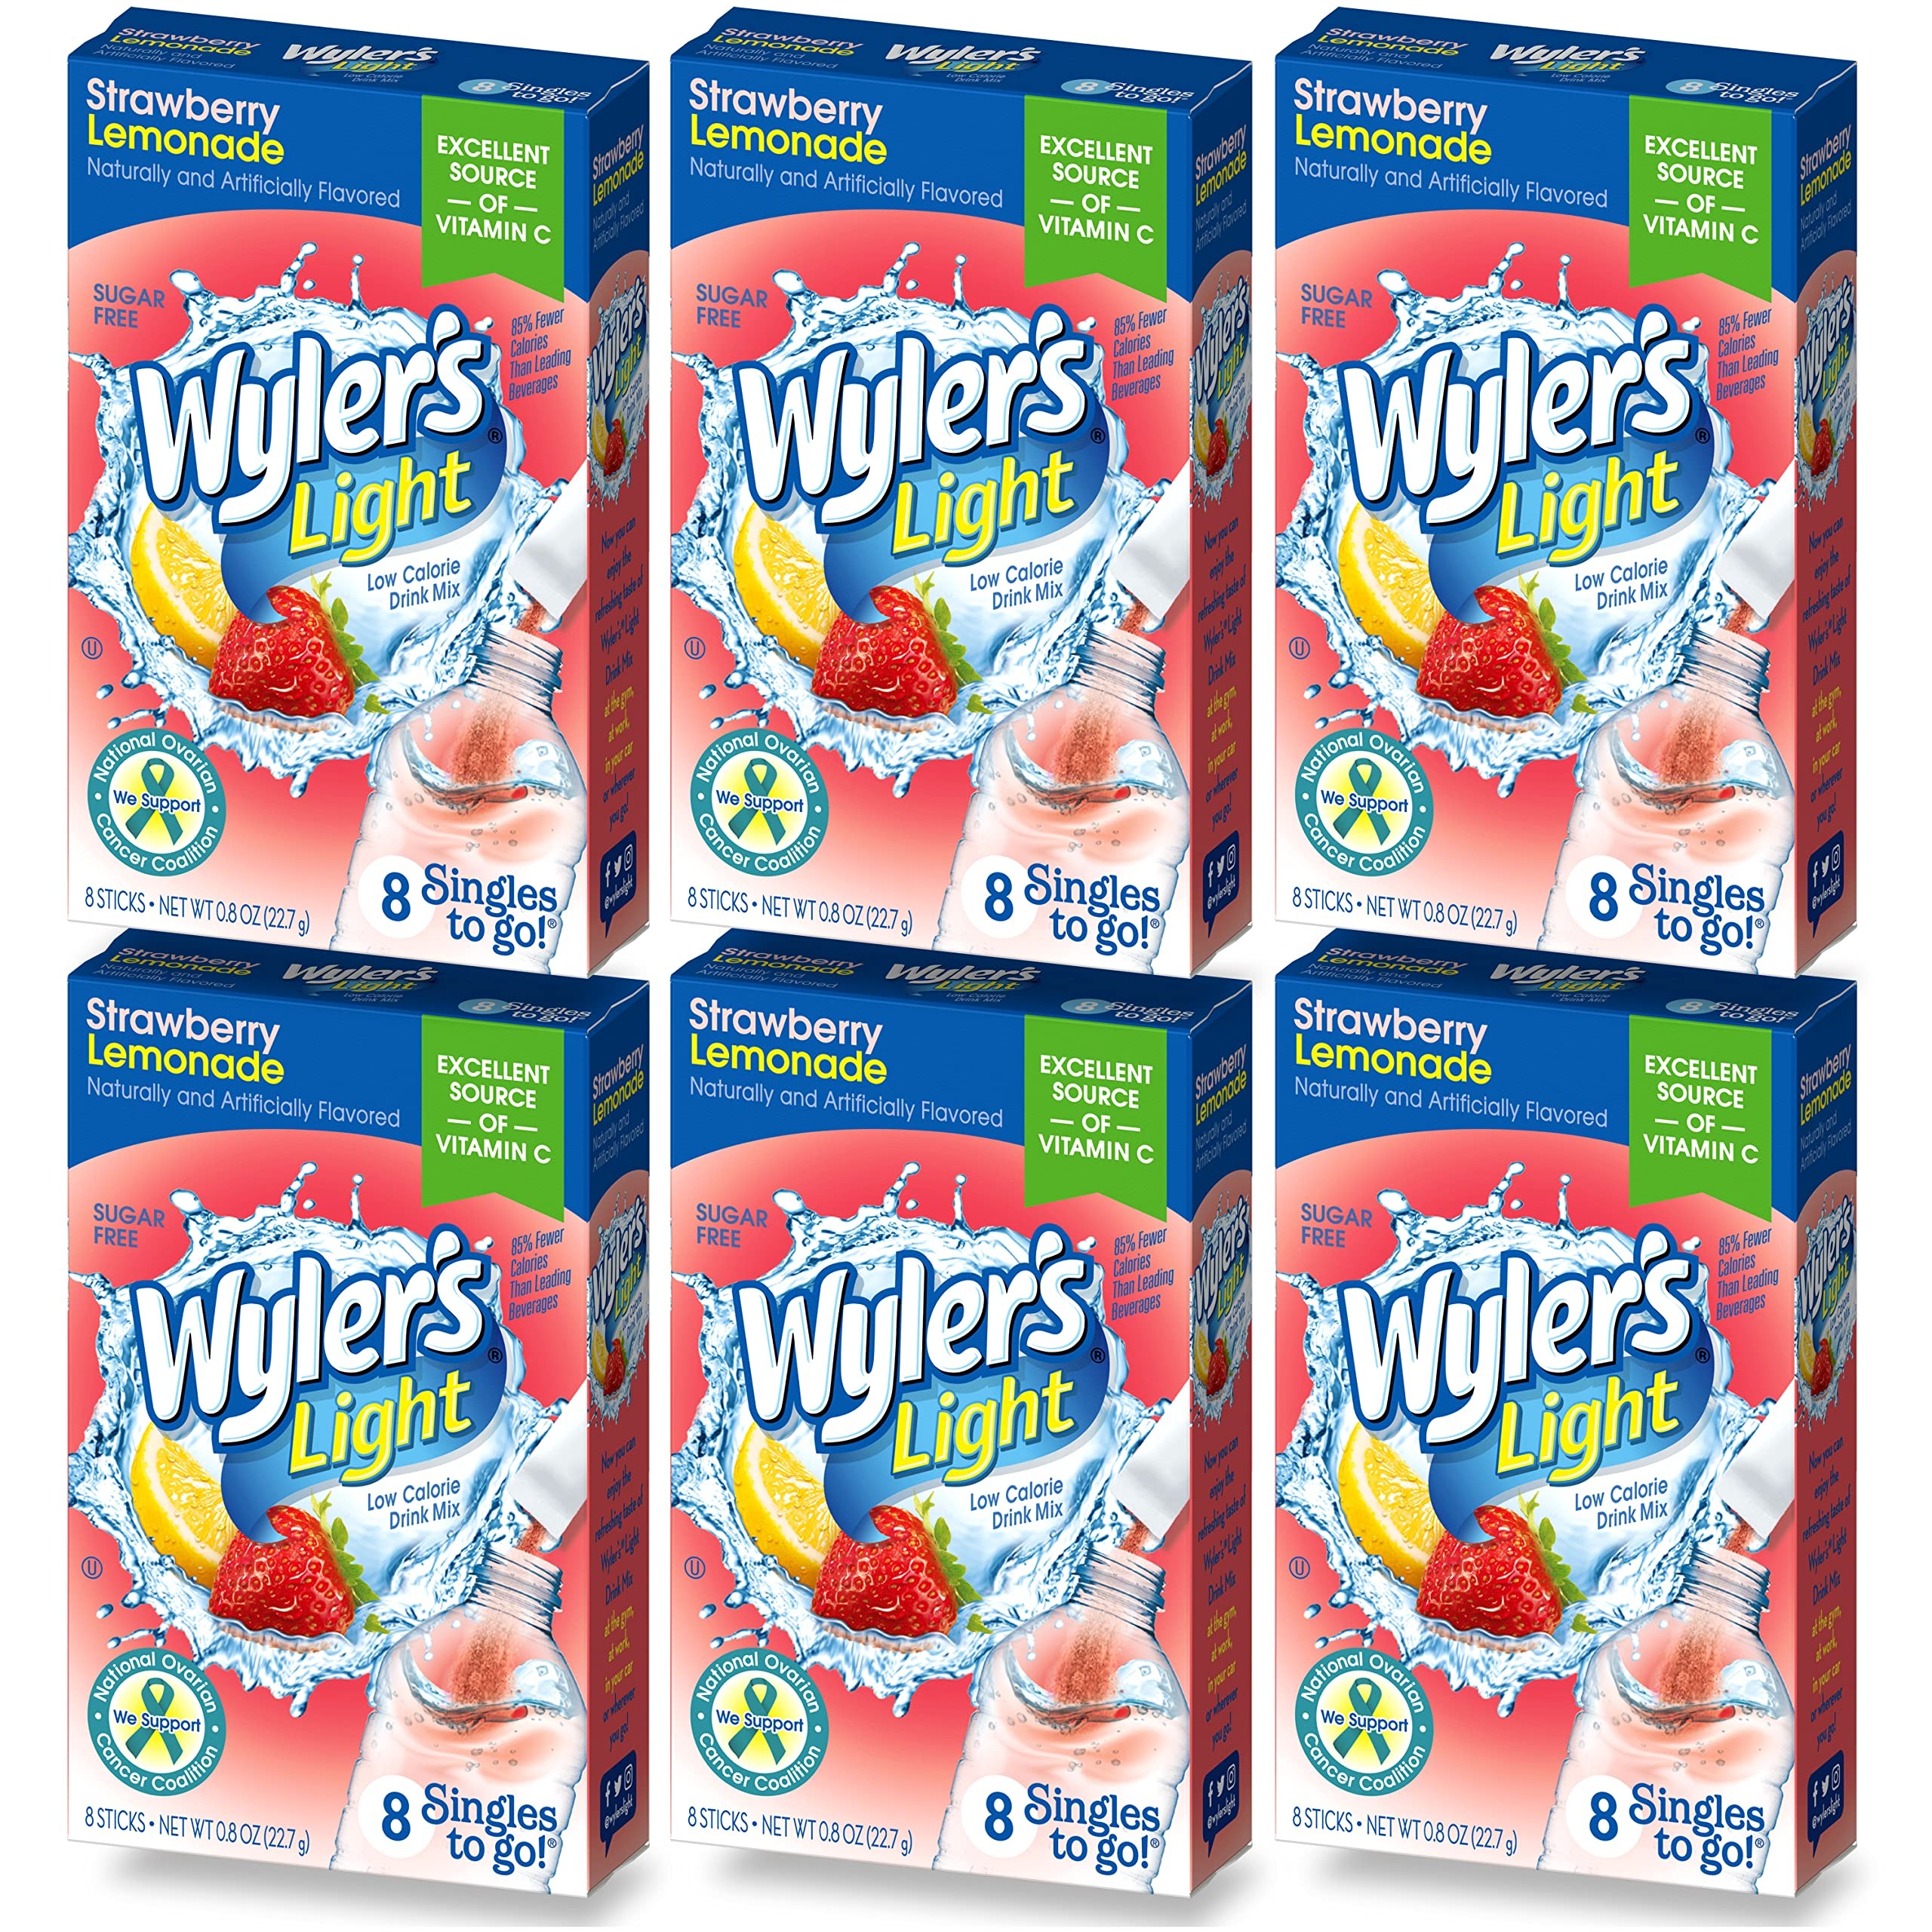
Item Name: Wyler's Light Singles To Go Drink Mix, Strawberry Lemonade, 6 Pack (48 Drink Sticks Total)
Bullet Point 1: 48 TOTAL SERVINGS: Each box contains 8 tasty packets of Wyler’s Light water enhancer giving you a total of 6 boxes and 48 refreshing single servings.
Bullet Point 2: A HEALTHIER CHOICE: Wyler’s Light Singles To Go are sugar free and have only 5 calories, 85% fewer than leading beverages.
Bullet Point 3: EXCELLENT SOURCE OF VITAMIN C: Get a dose of your daily nutrients while enjoying a fantastic fruit flavor.
Bullet Point 4: QUICK AND CONVENIENT: Each serving of Wyler’s drink mix is perfect for the average water bottle – just shake and enjoy!
Bullet Point 5: GREAT TASTE: Wyler’s Light Singles To Go are a delicious way to stay hydrated – try our refreshing Raspberry flavor!
Value: 0.8
Unit: Ounce

Price: 12.98